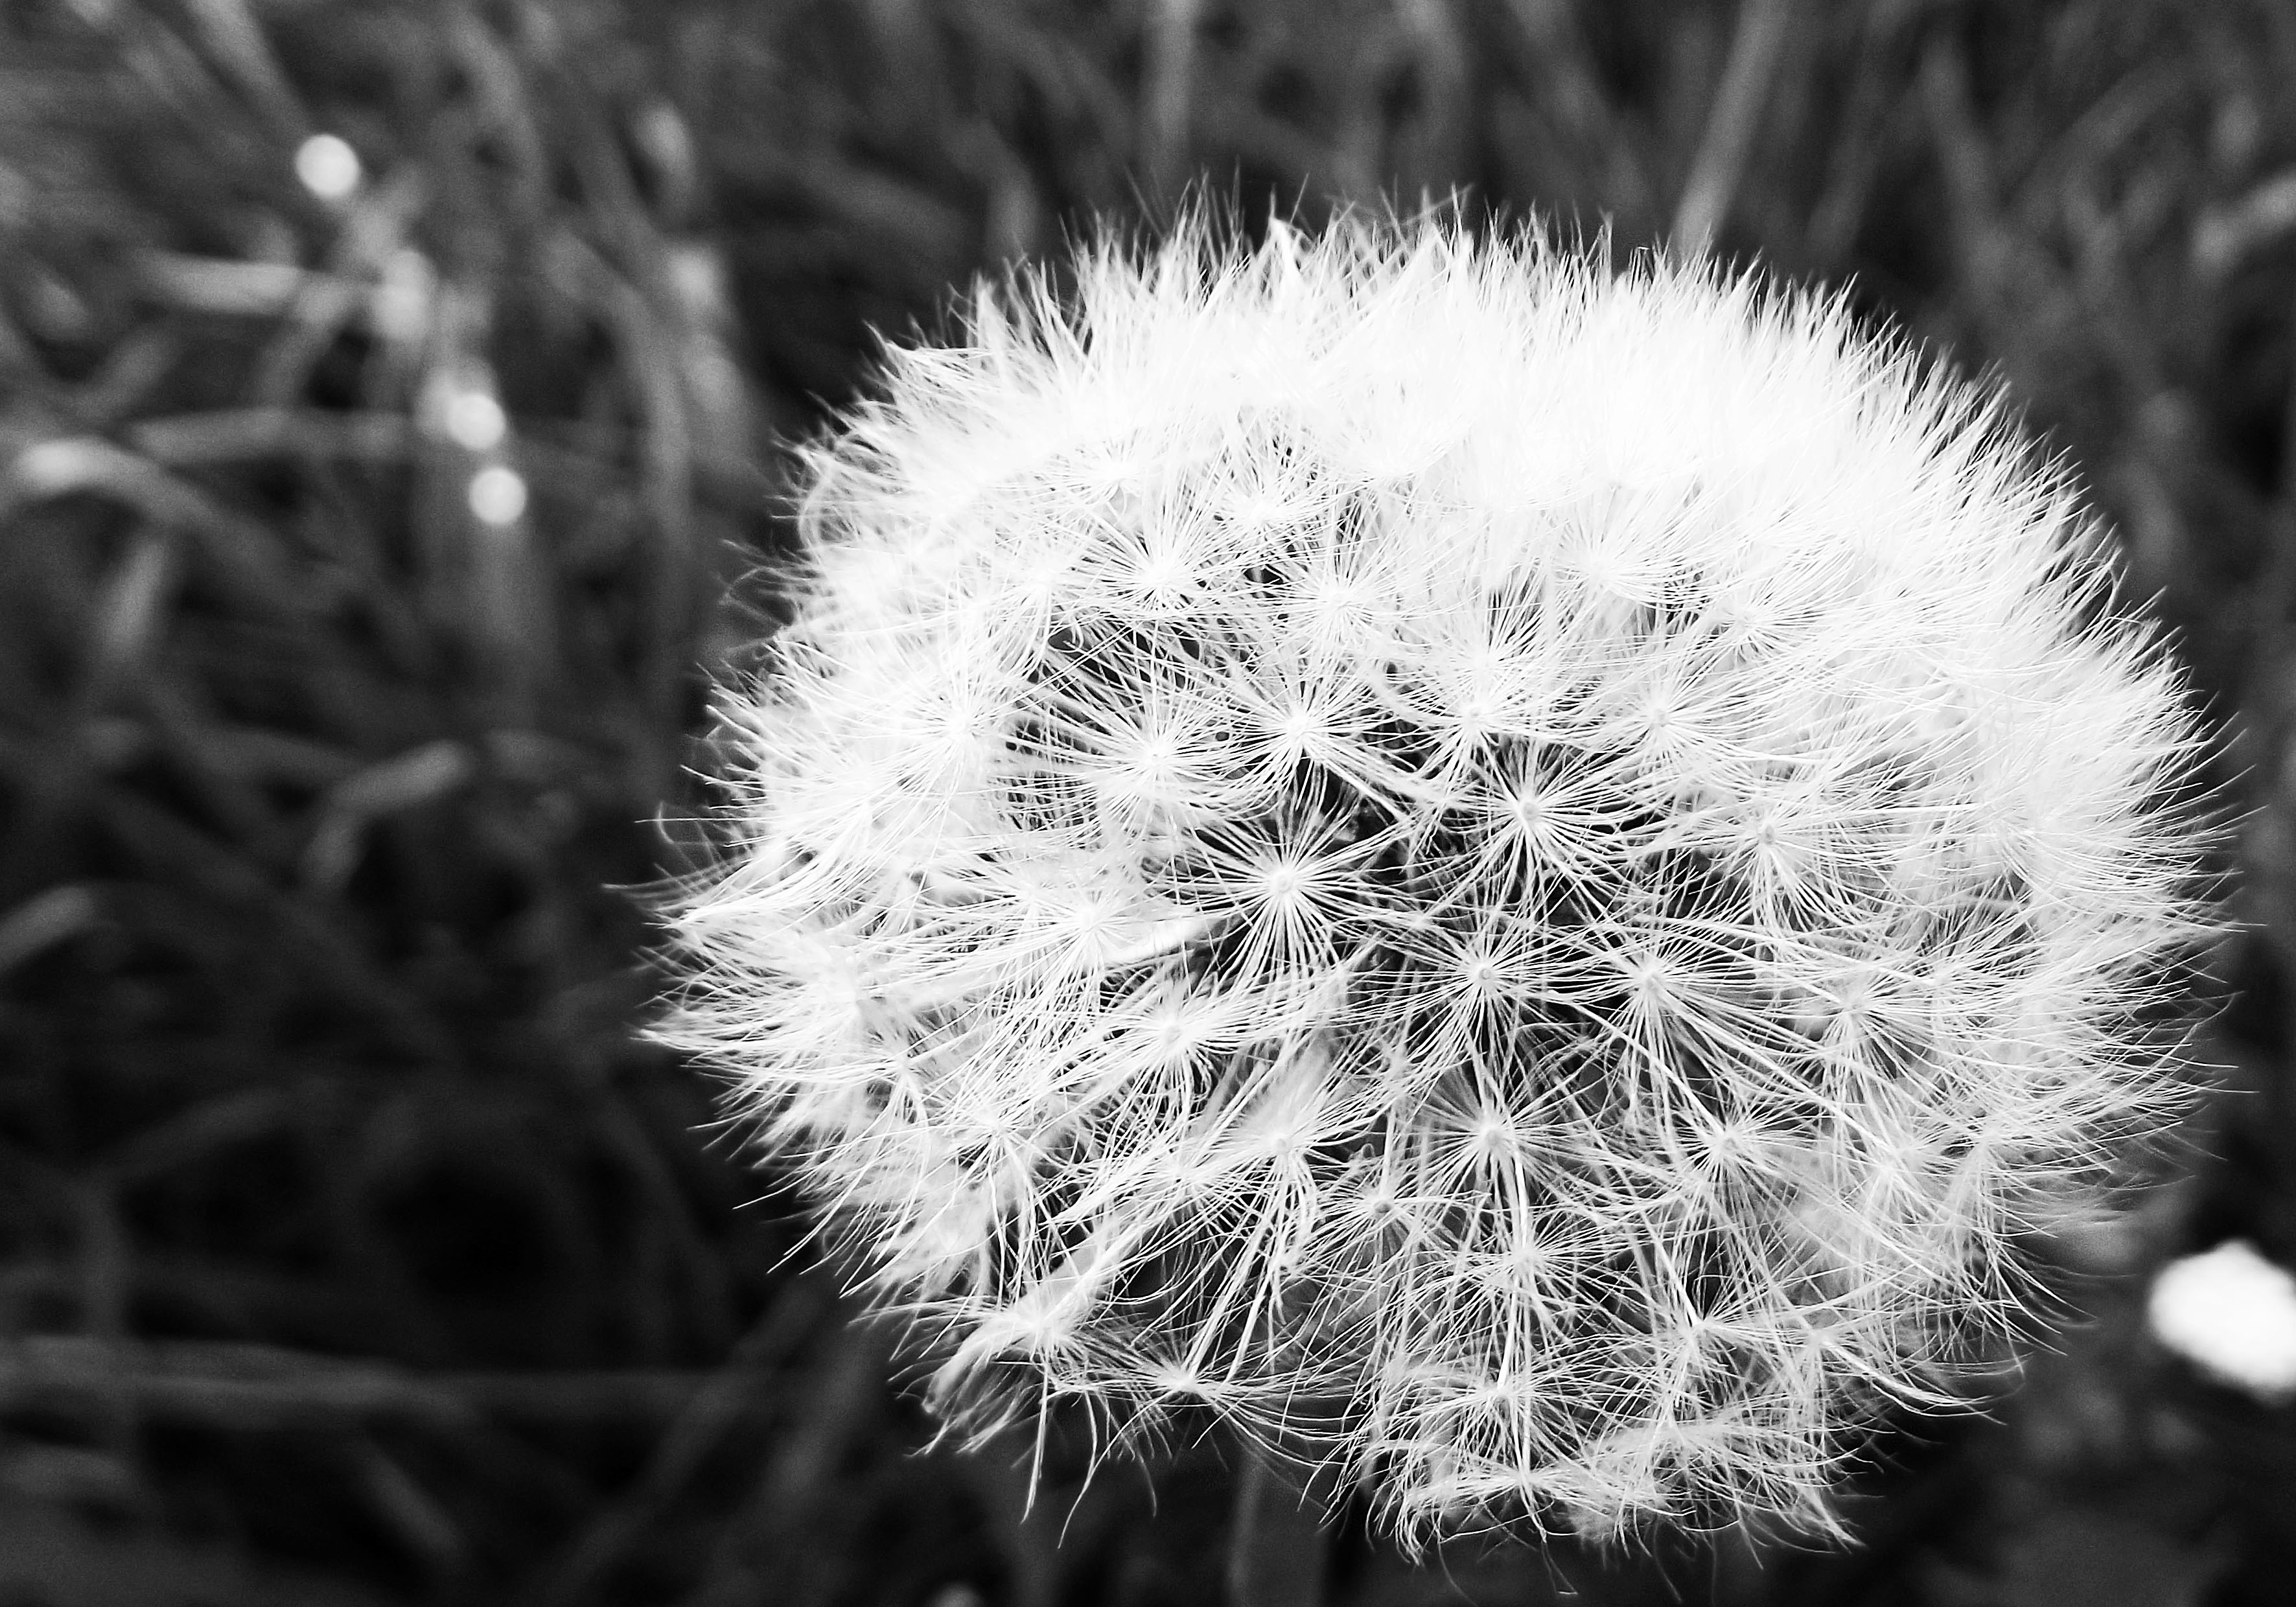
nature, grass, black and white, plant, white, photography, dandelion, flower, botany, monochrome, flora, close up, fluff, faded, macro photography, flowering plant, daisy family, monochrome photography, plant stem, land plant, thorns spines and prickles